Tomás Francisco Reilly

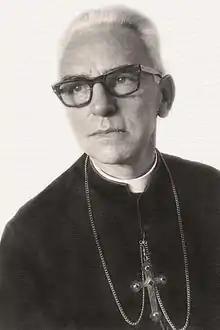

Tomás Francisco Reilly (December 20, 1908 – July 21, 1992) was an American-born bishop in the Catholic Church. He served as Prelate of San Juan de la Maguana in the Dominican Republic from 1956–1969 and the first bishop of the Diocese of San Juan de la Maguana from 1969–1977.